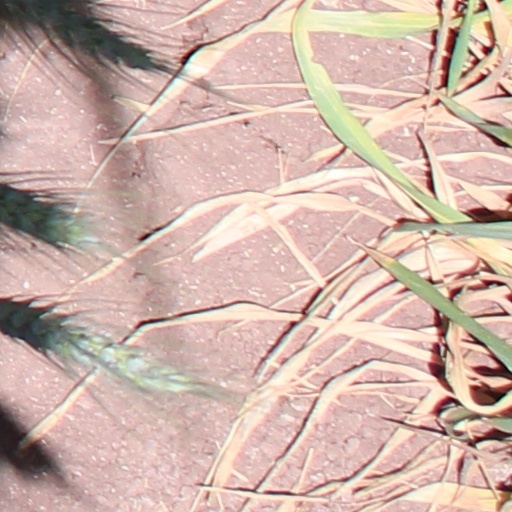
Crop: wheat